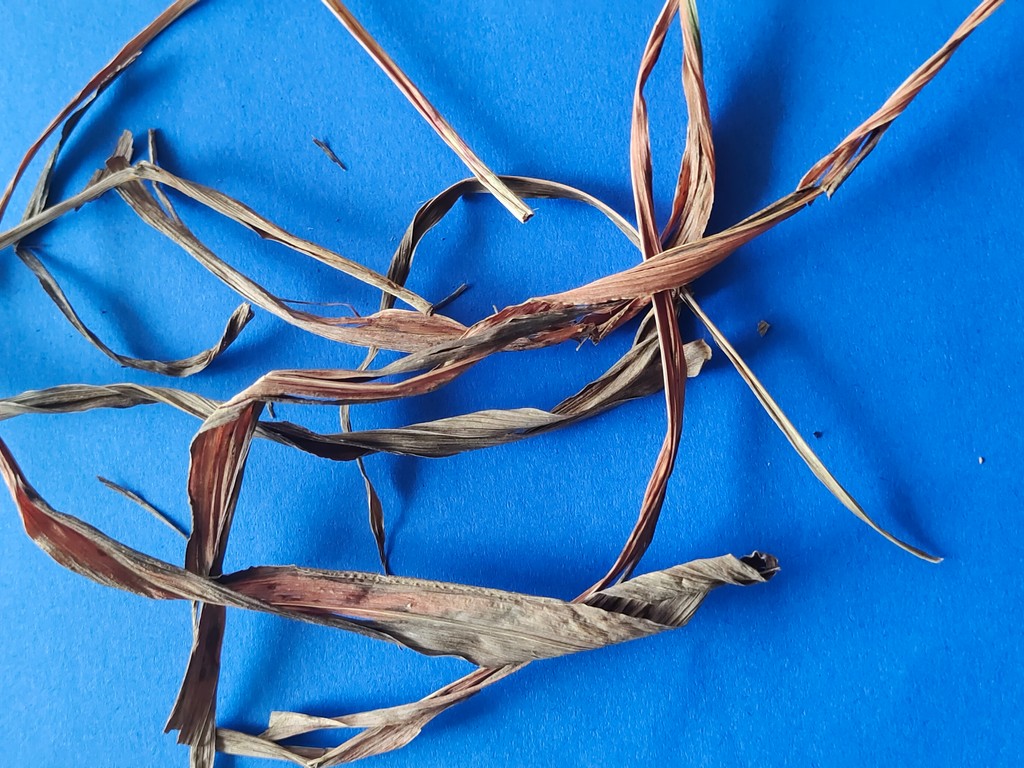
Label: Dried